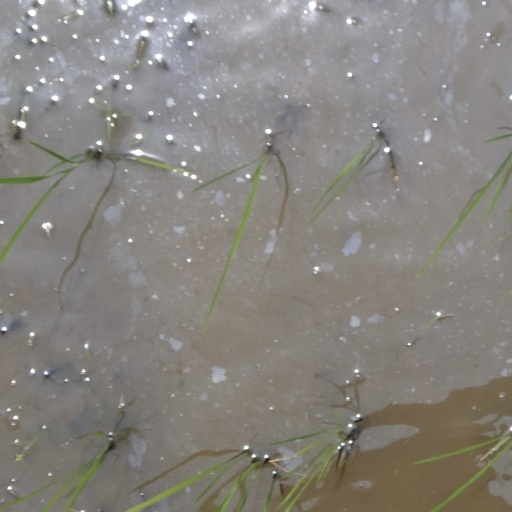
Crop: rice